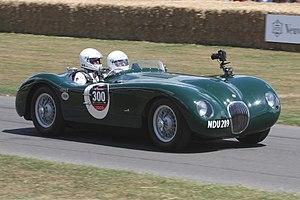
La Jaguar XK140 est un roadster de luxe de la série XK, du constructeur automobile anglais Jaguar. Elle succède aux Jaguar XK120 en 1954, et précède les Jaguar XK150 de 1957.